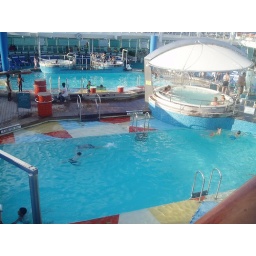
The water in the ships pools was very, very cold.